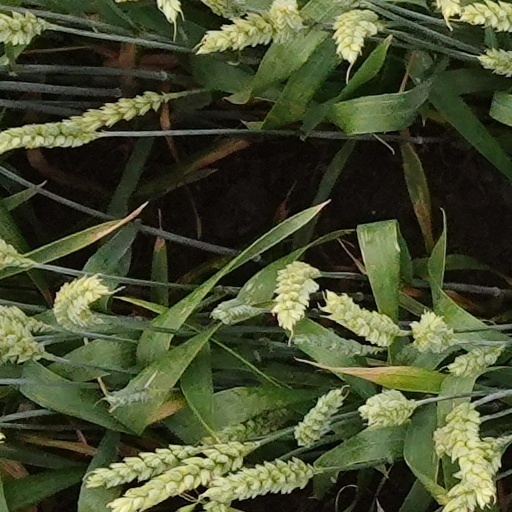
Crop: wheat